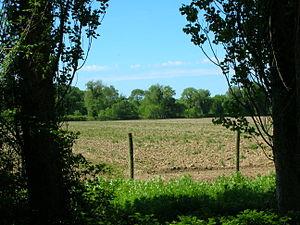
«Les alouettes de la prairie de San Rossore chantent enivrées de joie... » Gariele d'Annunzio